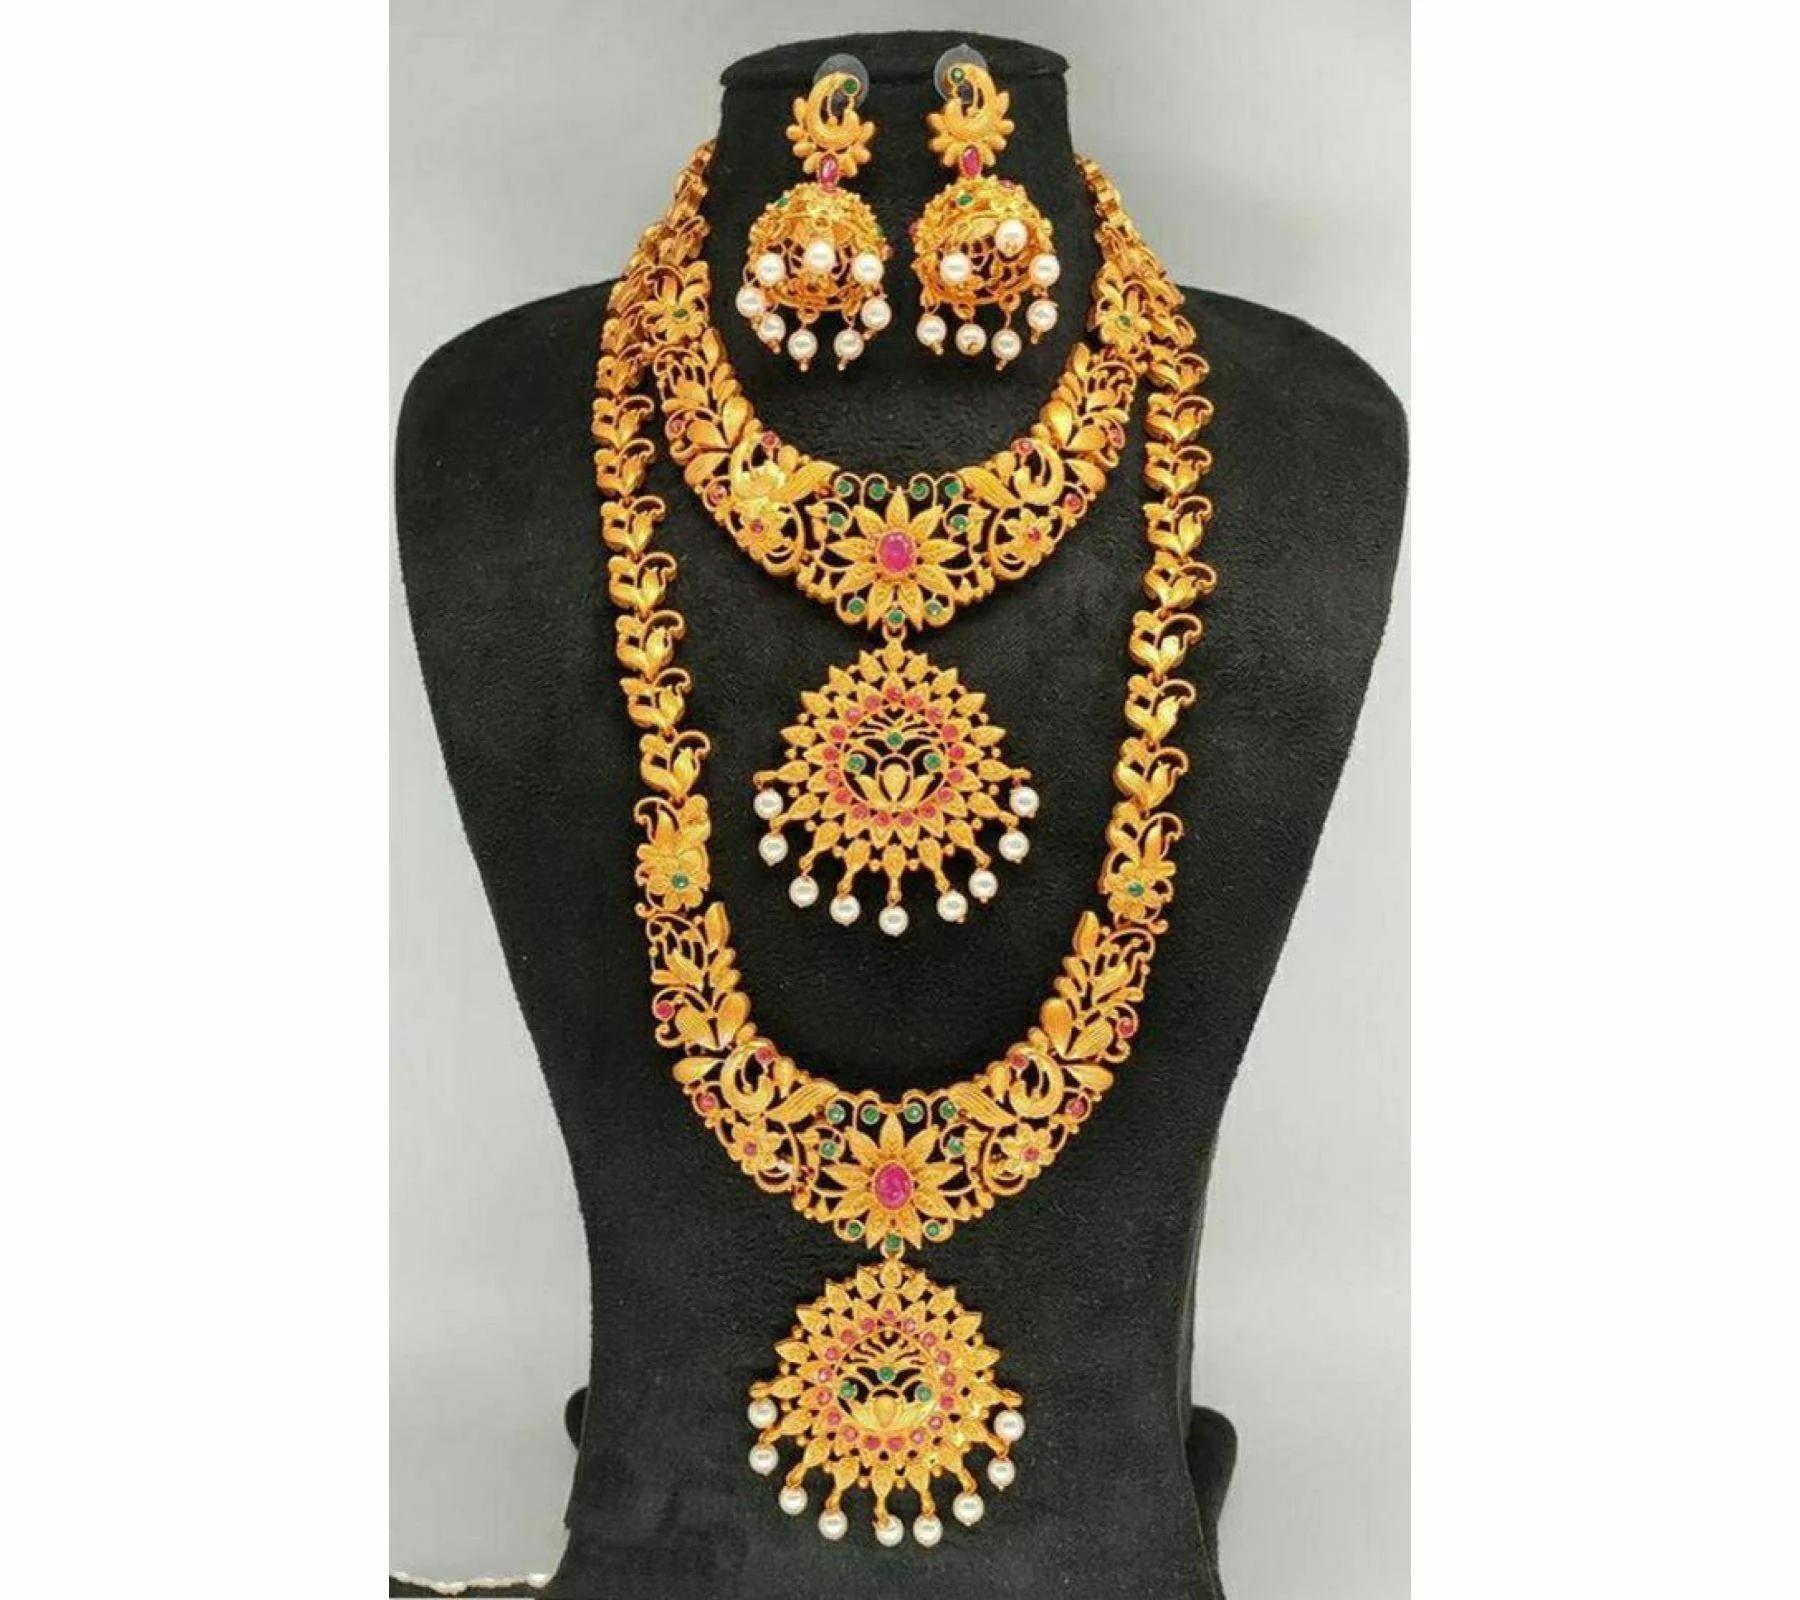
Gyaan Jewels Handmade Alloy Earring and Necklace Set Multicolor (Women) Free Size
Type: Necklaces
Brand: Gyaan Jewels
Price: Rs. 503
Gyaan Jewels Handmade Alloy Earring and Necklace Set Multicolor (Women)
Features: These are very easy to use being lightweight and has a design which makes it very comfortable,Superior quality and skin friendly,Made from premium quality material this product assures to remain in its original glory even after years of usage,Perfect gift ideal valentine, birthday, anniversary gift your loved ones
Included: Earring & Necklace Set